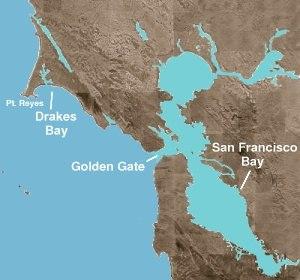
Drakes Bay est une baie de Californie, aux États-Unis. Elle se situe dans le Point Reyes National Seashore. Le Drakes Estero est situé à proximité immédiate.